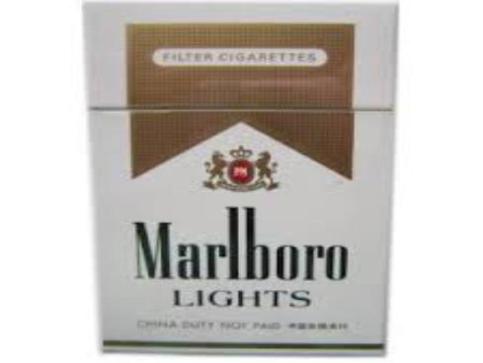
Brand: marlboro
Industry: Necessities